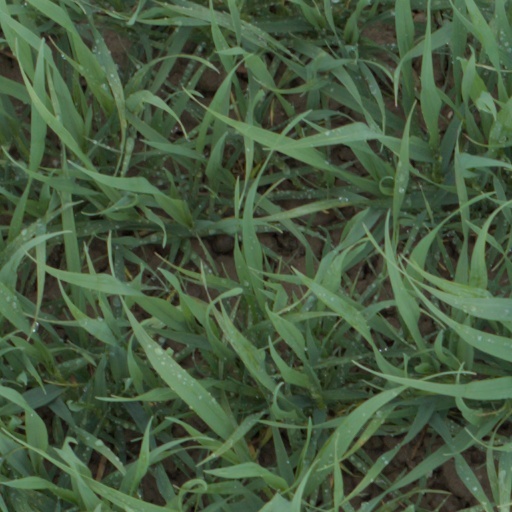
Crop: wheat